C9orf25

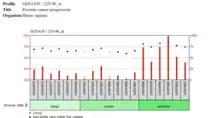
Expression and amount of C9orf25 present in prostate cells

The C9orf25 protein is associated with several disease causing proteins, however does not seem to be responsible for disease on its own. The gene seems to have higher expression in metastatic cells.